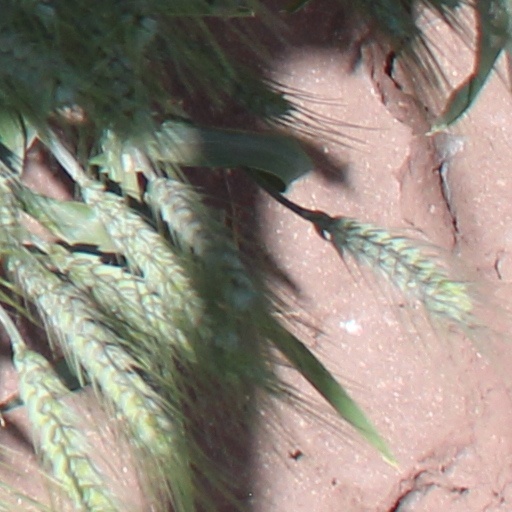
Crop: wheat